Bay of Pigs Invasion

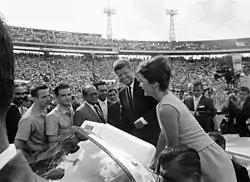
President John F. Kennedy and First Lady Jacqueline Kennedy greeting 2506 Brigade members, 1962

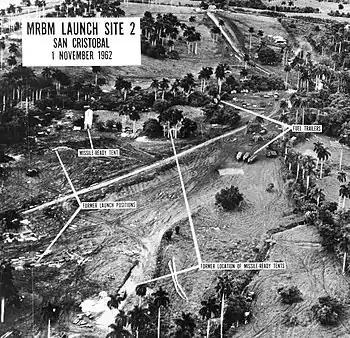
Aerial view of missile launch site at San Cristobal, Cuba

During the night of 16/17 April, a mock diversionary landing was organized by CIA operatives near Bahía Honda, Pinar del Río Province. A flotilla containing equipment that broadcast sounds and other effects of a shipborne invasion landing provided the source of Cuban reports that briefly lured Fidel Castro away from the Bay of Pigs battlefront area.